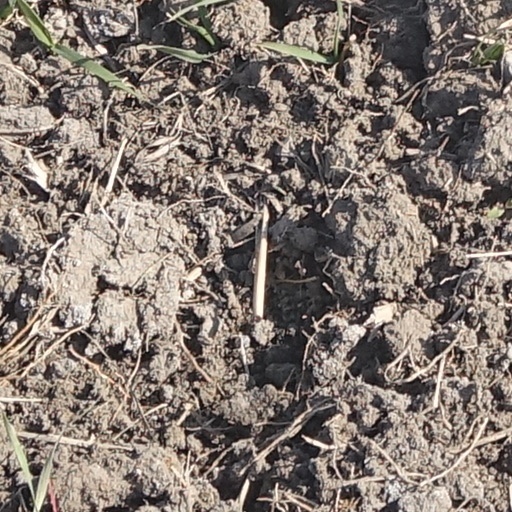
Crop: wheat